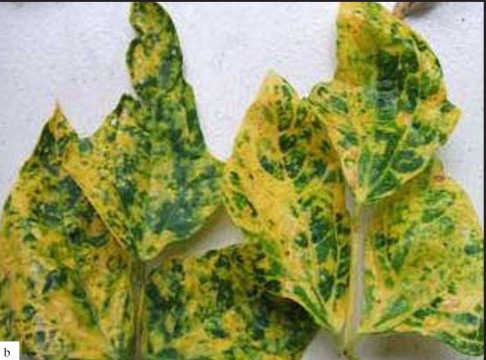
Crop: unknown
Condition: bean_bean_mosaic_virus